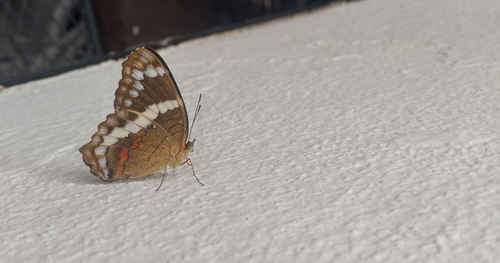
Scientific name: Anartia fatima
Common name: Banded peacock
Family: Nymphalidae
Order: Lepidoptera
Pollinator type: Primary pollinator
Habitat: Open areas and gardens
Geographic range: South America
Conservation status: Least Concern